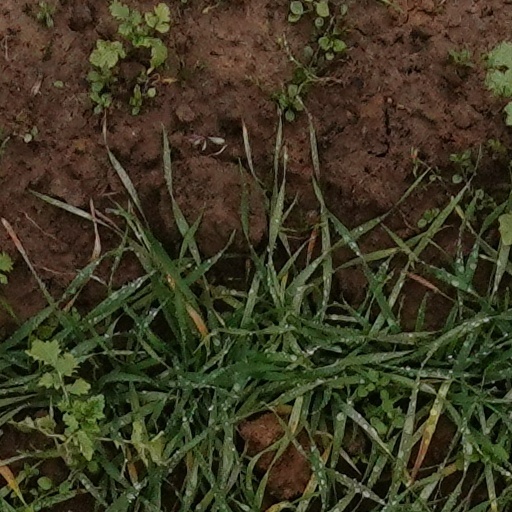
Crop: wheat